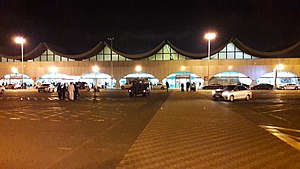
Jeddah International Airport
Terminal 3 i Jeddah International Airport
Jeddah International Airport, også kaldet King Abdulaziz International Airport, er en lufthavn uden for Jeddah i Saudi Arabien, som er en af verdens største målt i areal.